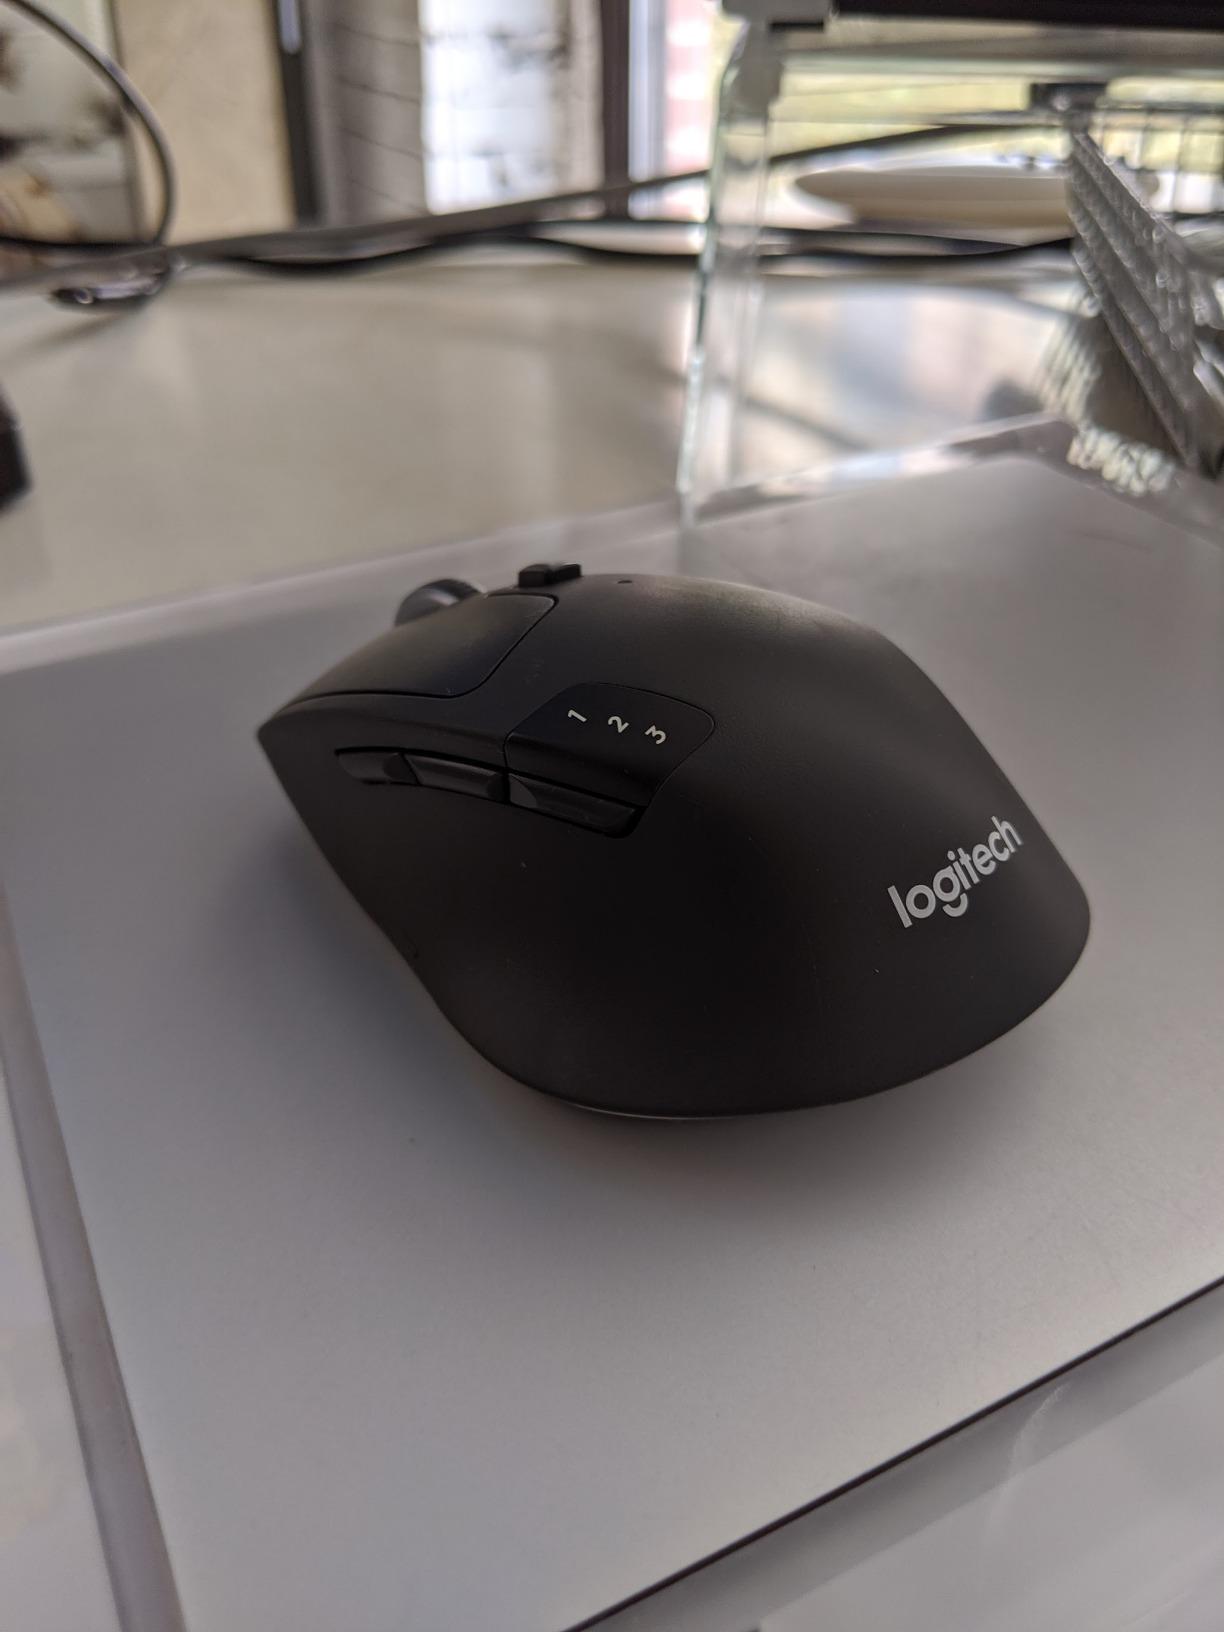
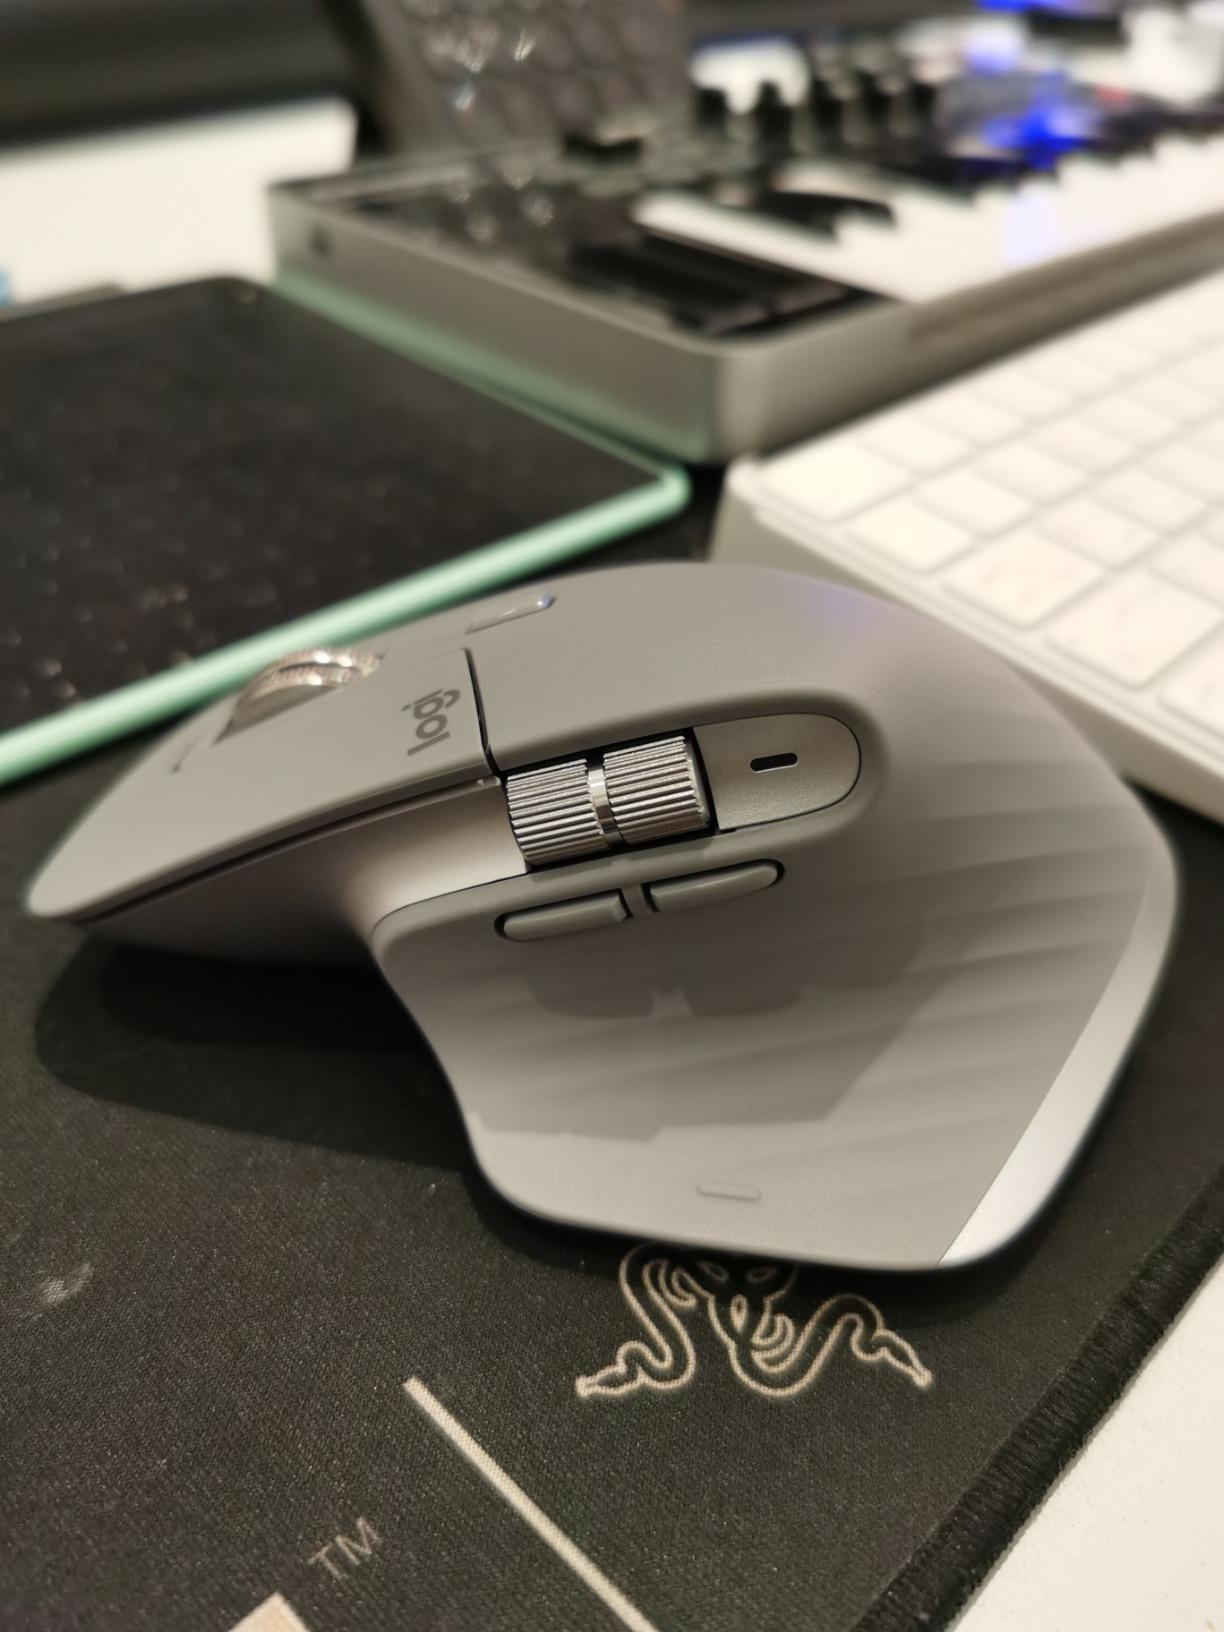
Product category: mouse
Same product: no